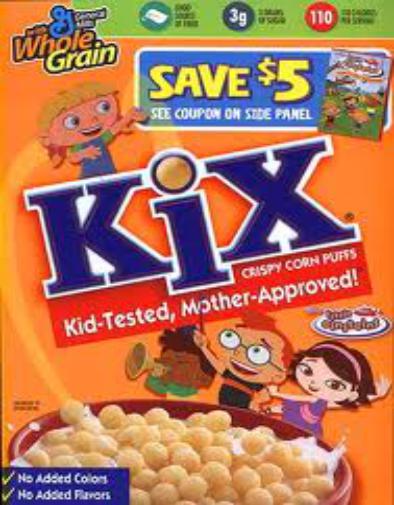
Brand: Berry Berry Kix
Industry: Food